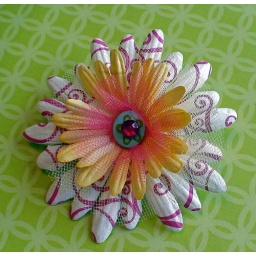
Swirly paper posie topped with tulle and a yellow posie. chipboard and gem in the center.